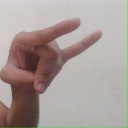
अक्षर: च